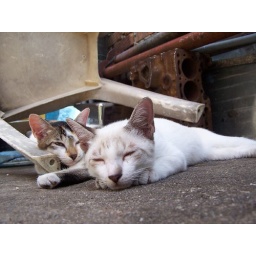
lazy cat around my house area, they are gone...sob sob..